East Tennessee Convention

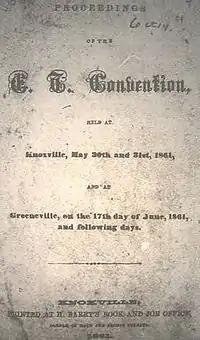
East Tennessee Convention Proceedings title page

The East Tennessee Convention was an assembly of Southern Unionist delegates primarily from East Tennessee that met on three occasions during the Civil War. The convention most notably declared the secessionist actions taken by the Tennessee state government on the eve of the war unconstitutional, and requested that East Tennessee, where Union support remained strong, be allowed to form a separate state that would remain part of the United States split from the rest of Confederate Tennessee (a la West Virginia). The state legislature denied this request, and the Confederate Army occupied the region in late 1861.